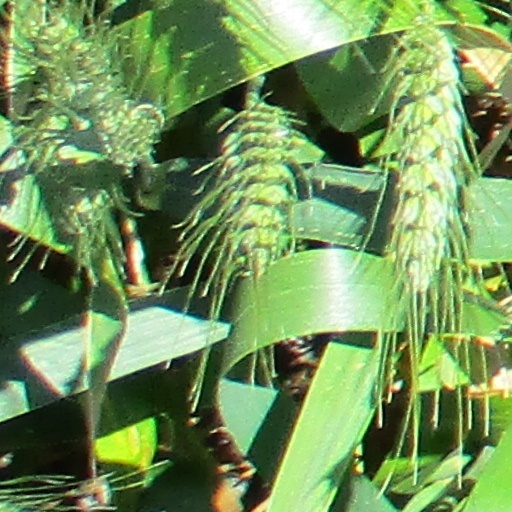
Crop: wheat